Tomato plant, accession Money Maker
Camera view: tilt-top (135 deg); turntable rotation: 330 degrees
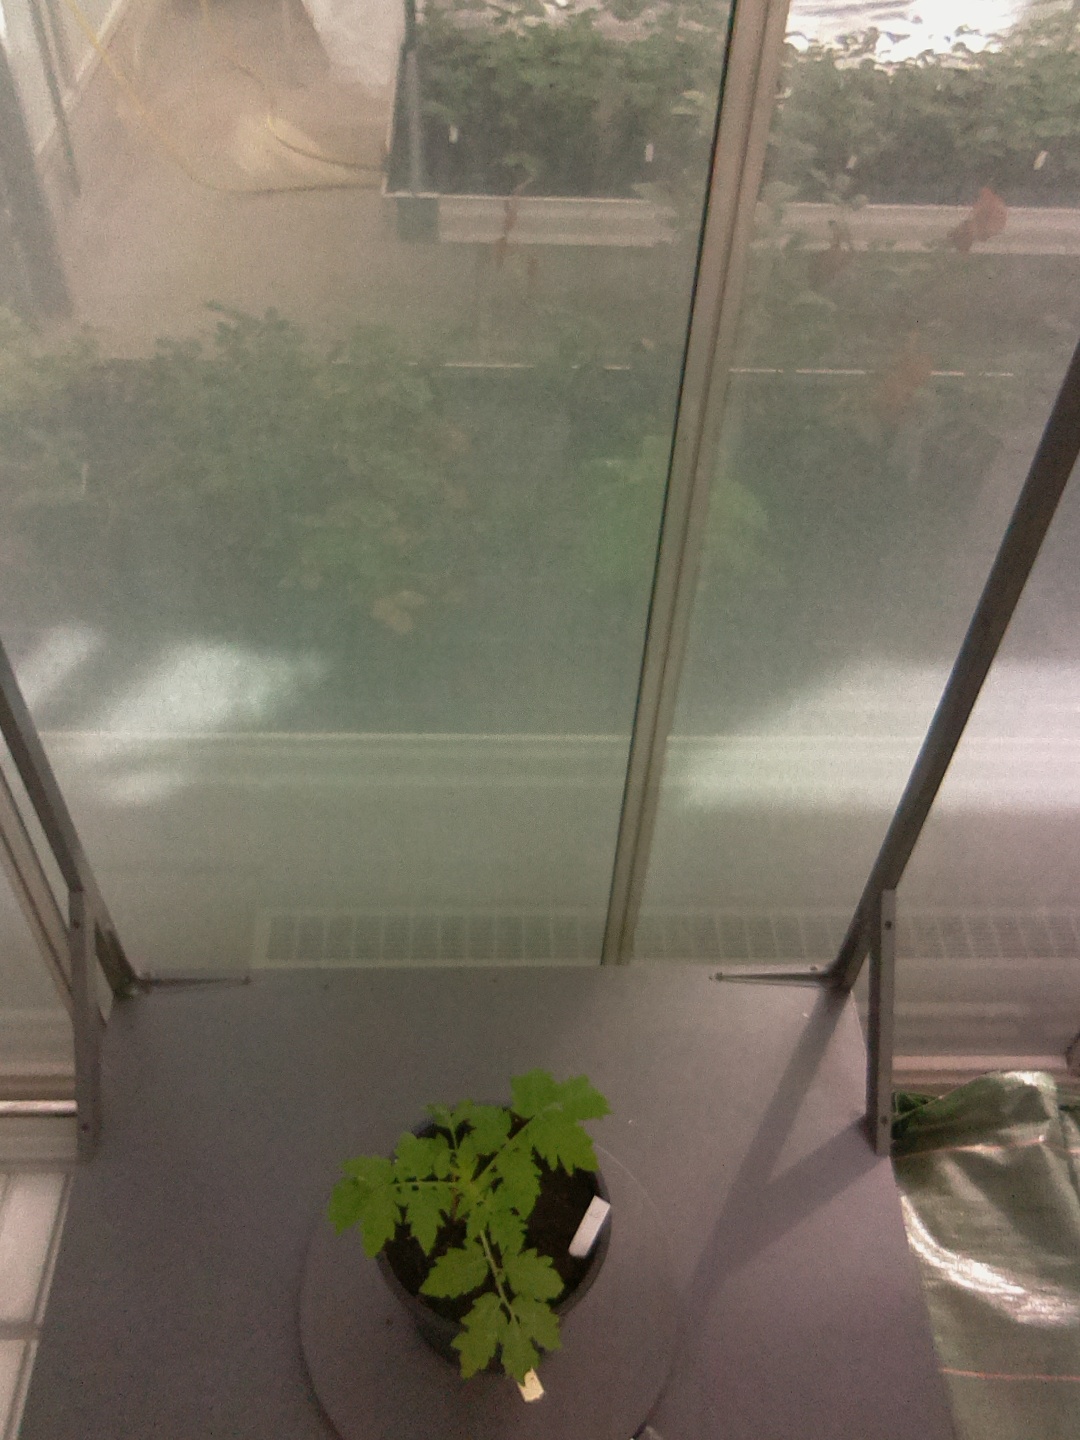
BBCH growth stage 13: 6 of true leaves visible